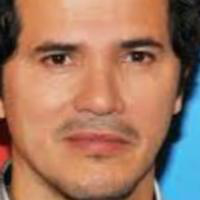
Age group: age 21-30